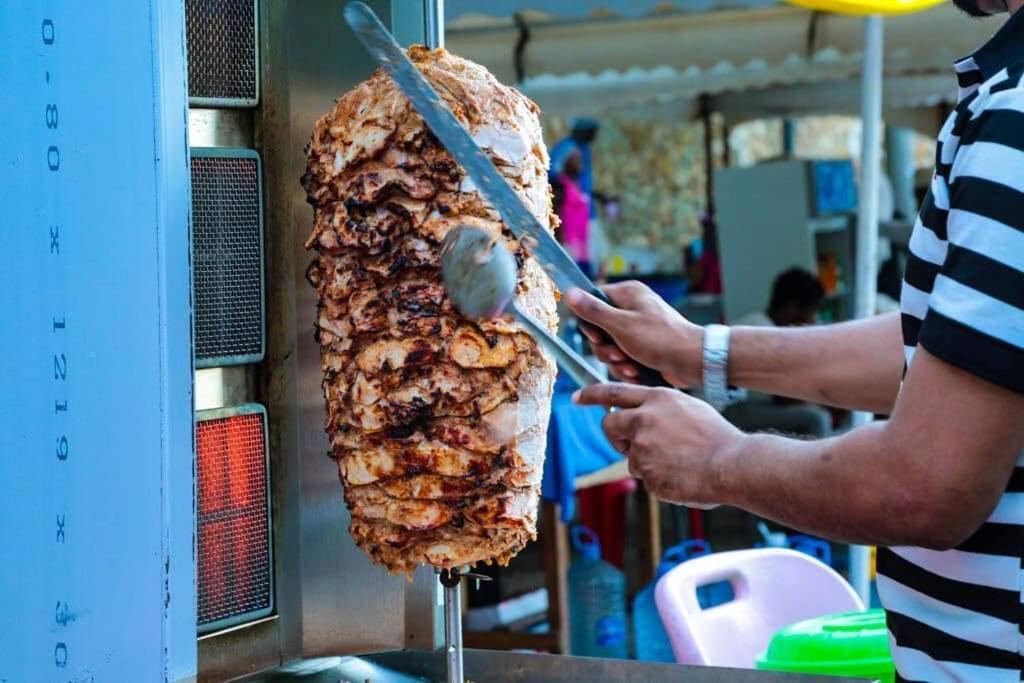
Mtu huyu aliyevaa shati jeupe lililo na mistari mieusi. Mkono mmoja amevaa saa, ameshikilia kisu na kijiko, anakata aina ya nyama inayoitwa shawarma.